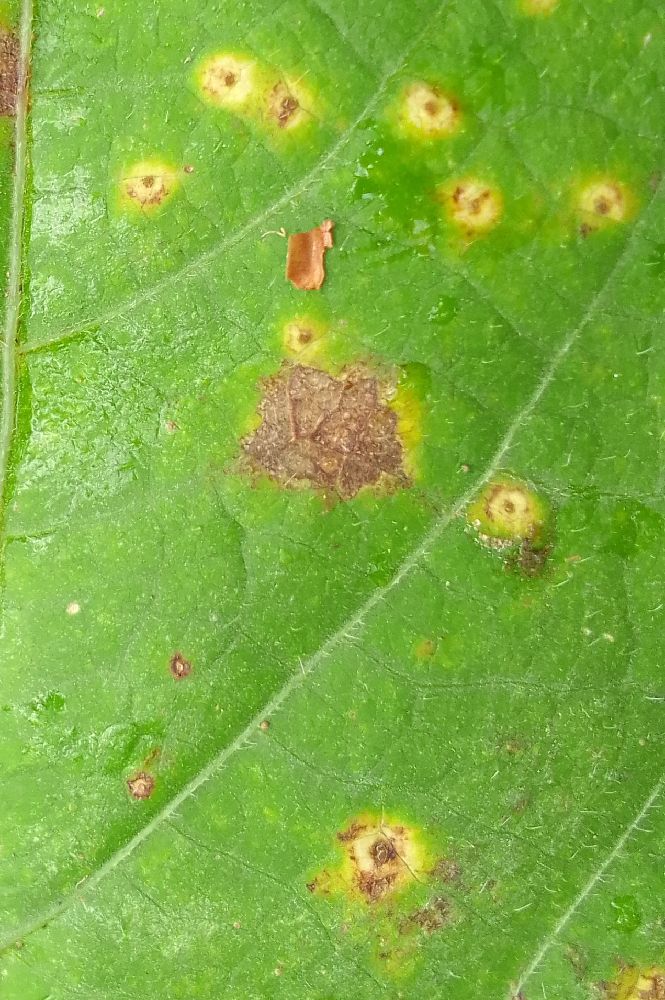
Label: rust